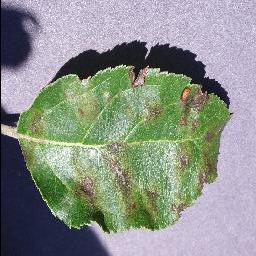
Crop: apple
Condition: scab